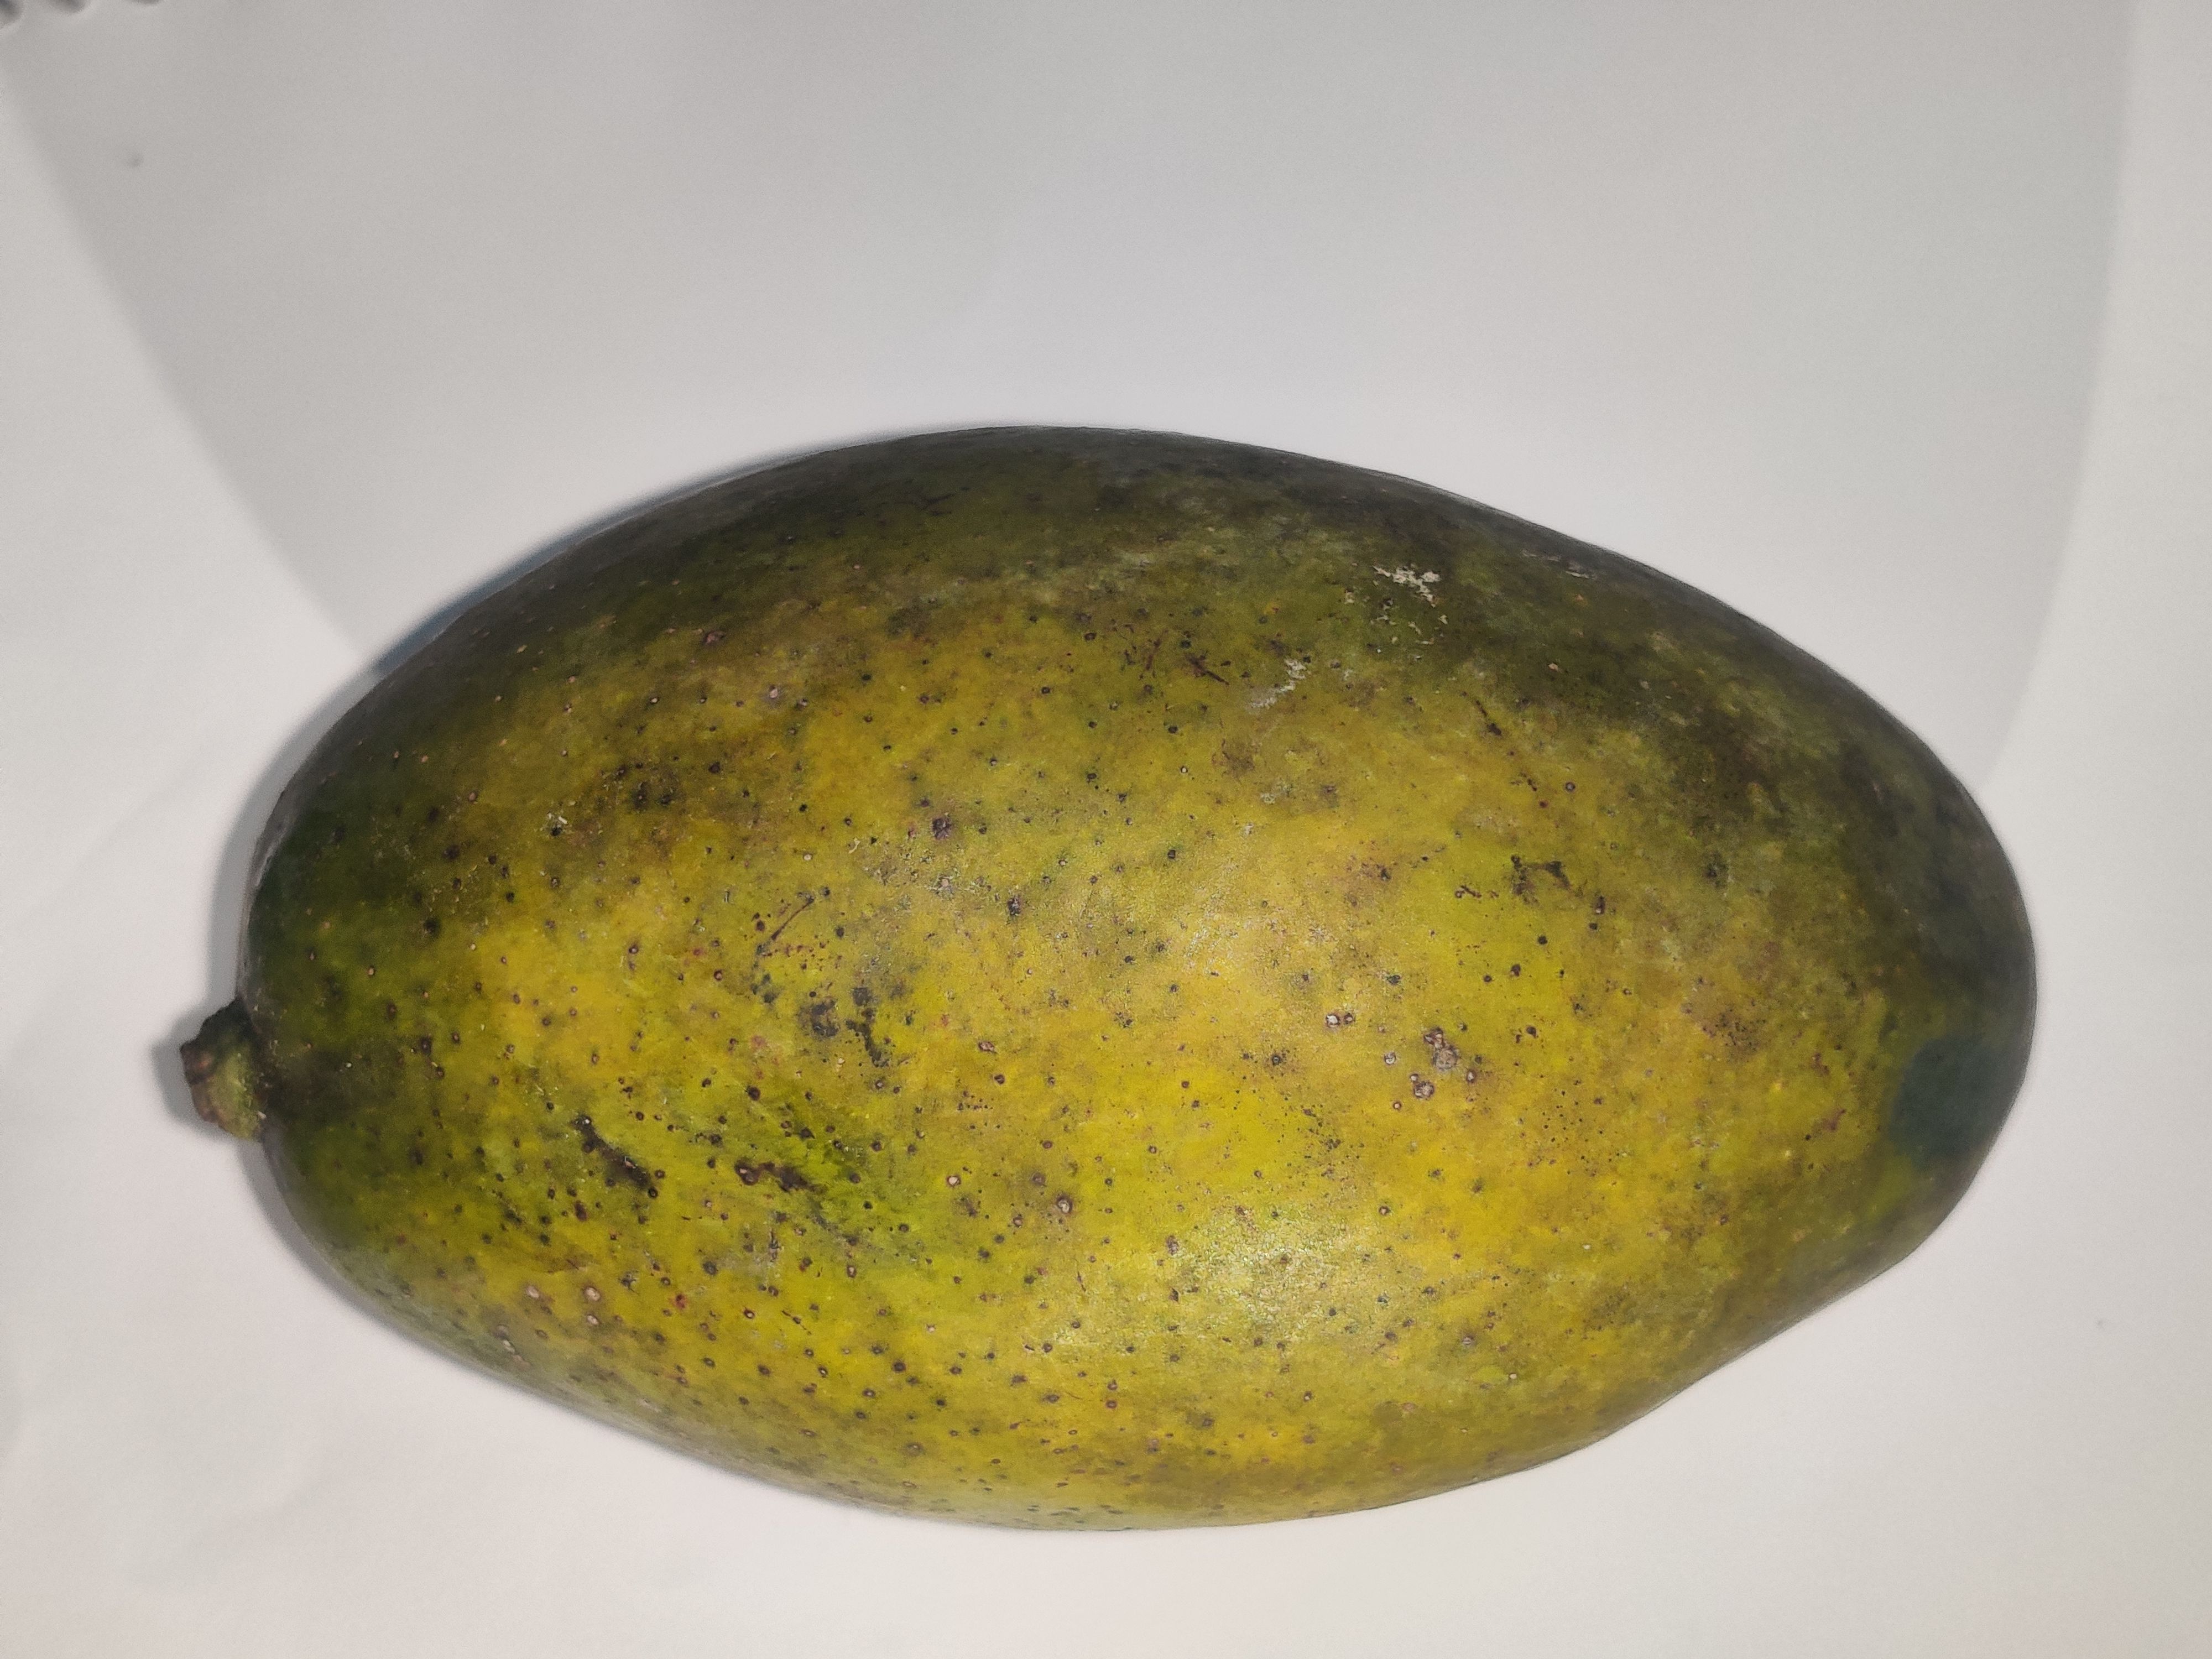
Fruit: mango
Grade: 2nd-grade